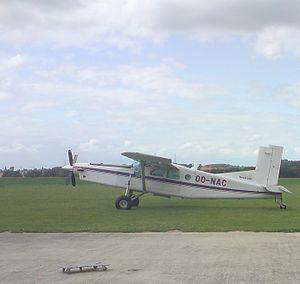
Photo du Pilatus OO-NAC à l'aérodrome de Temploux en 2009.
L'accident aérien de Namur s'est déroulé le 19 octobre 2013 entre le village de Gelbressée et Marchovelette, non loin de la ville belge de Namur, lorsqu'un avion de transport de parachutistes Pilatus PC-6, immatriculé « OO-NAC », s'est écrasé dans un champ.